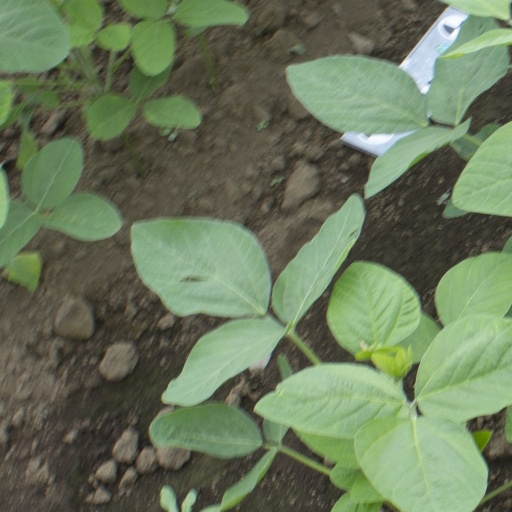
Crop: soybean